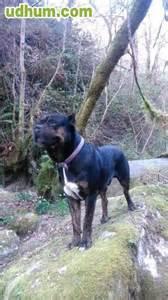
dog